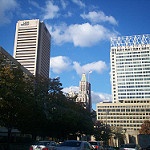
Label: buildings